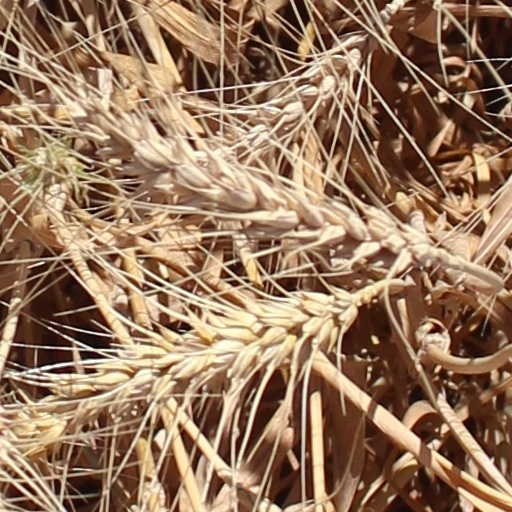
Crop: wheat